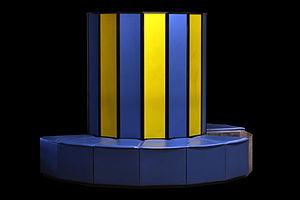
Cray X-MP48 exposé à l'EPFL